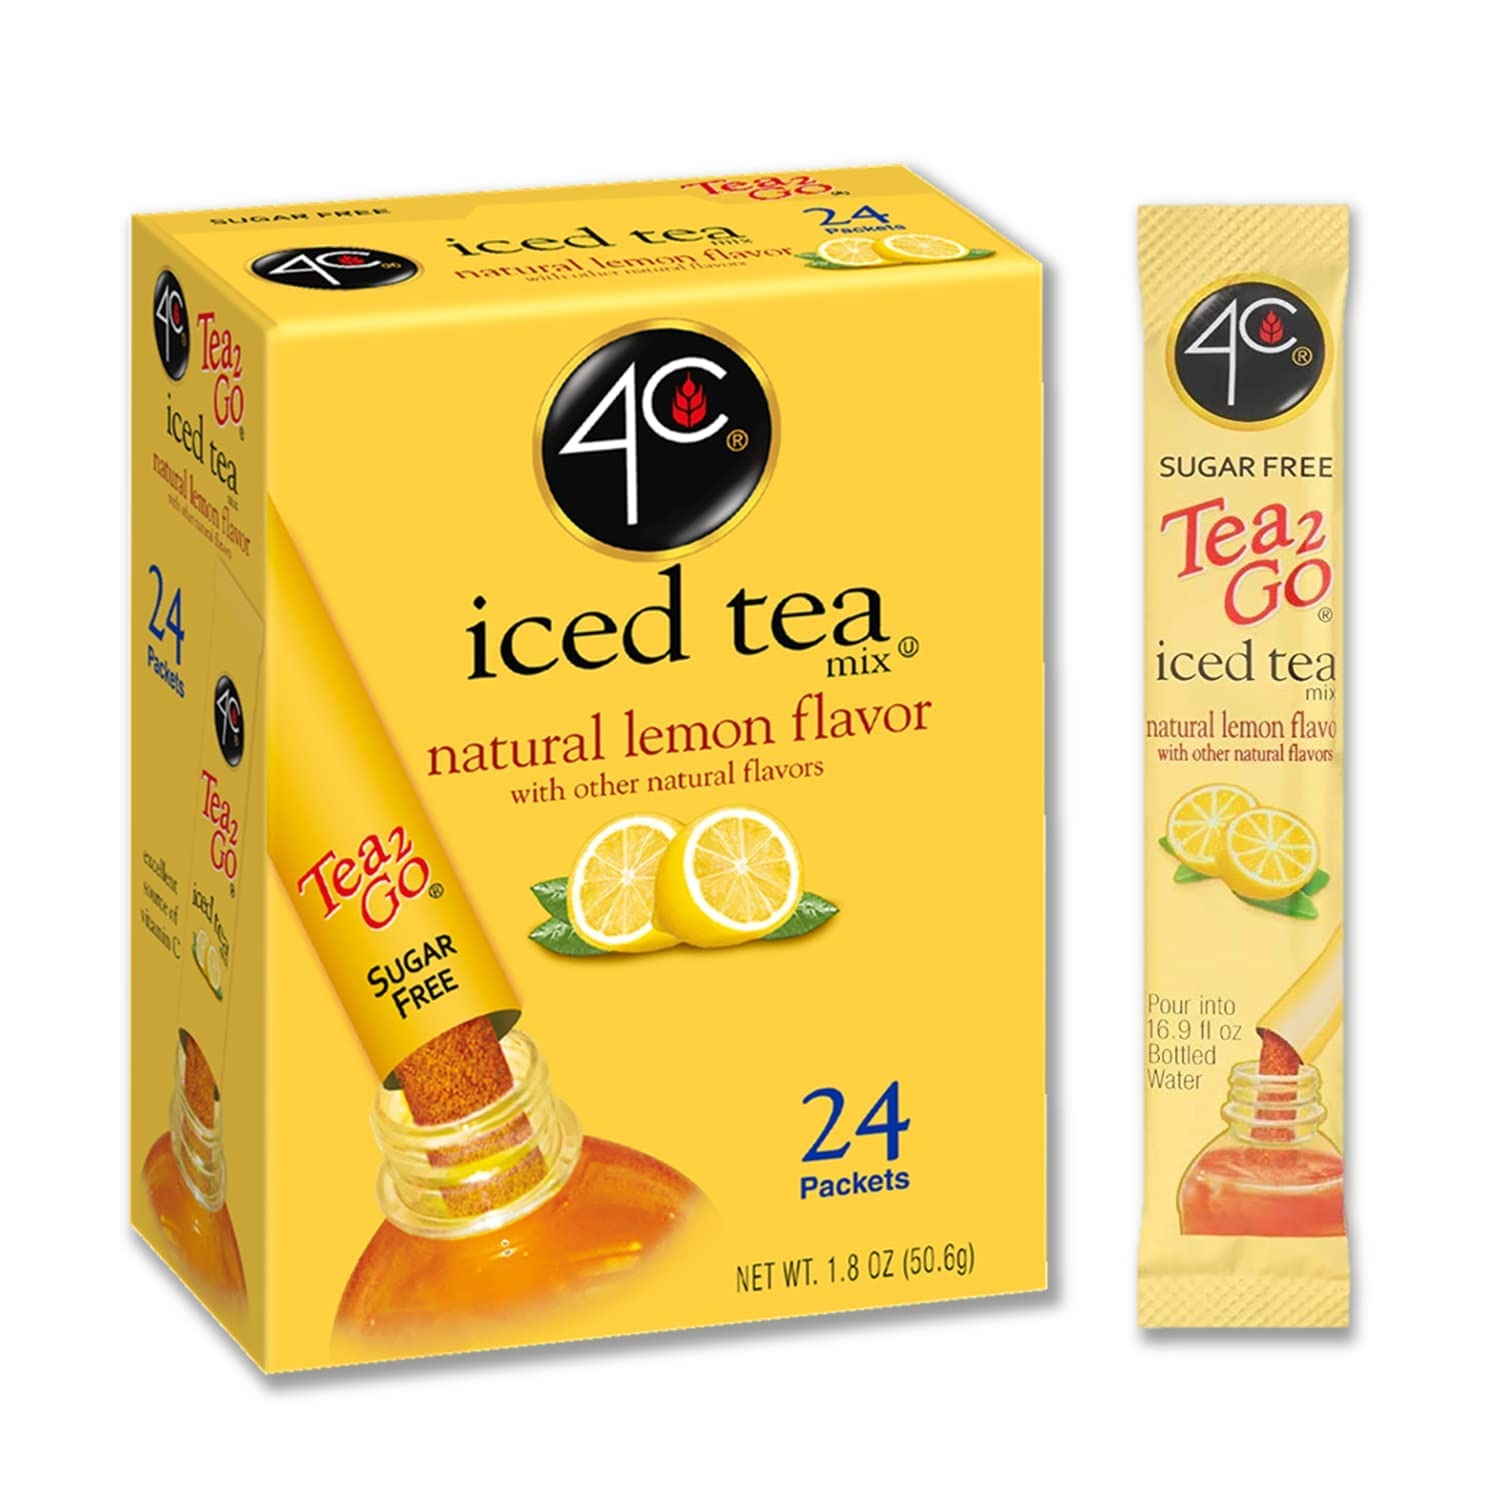
Item Name: 4C Powder Drink Mix Packets, Lemon Tea 1 Pack, 24 Count, Singles Stix On the Go, Refreshing Sugar Free Water Flavorings
Bullet Point 1: DELICIOUS FLAVORS | Lemon Tea 24ct 1 Pack will hit the spot! With natural lemon flavors and the ideal balance of sweet and a hint of sour lemon, 4C's Lemon Tea is the best, and most satisfying drink for those hot summer days
Bullet Point 2: HEALTHY & SATISFYING | 100% Vitamin C daily intake with each serving and sugar free sweetend. With no sodium, 4C Stix are the perfect compliment for your water flavoring needs
Bullet Point 3: EASY & CONVENIENT | Rip, pour and sip! It's as easy as that. Perfect for on-the-go individuals, families that love all different flavors, or health conscious travelers
Bullet Point 4: FAMILY FAVORITES | Originating from our family favorite cannister size offerings, we packaged these unique flavors for individual bottle packets. See why our flavors are the best water enhancers!
Bullet Point 5: EXPERTS IN FLAVOR | 4C have been experts in quality foods and water flavorings, dating back to 1935! As a family owned business, we take pride in the premium quality offerings we create and share with the world
Value: 1.8
Unit: Ounce

Price: 5.98